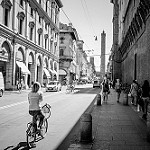
Label: images